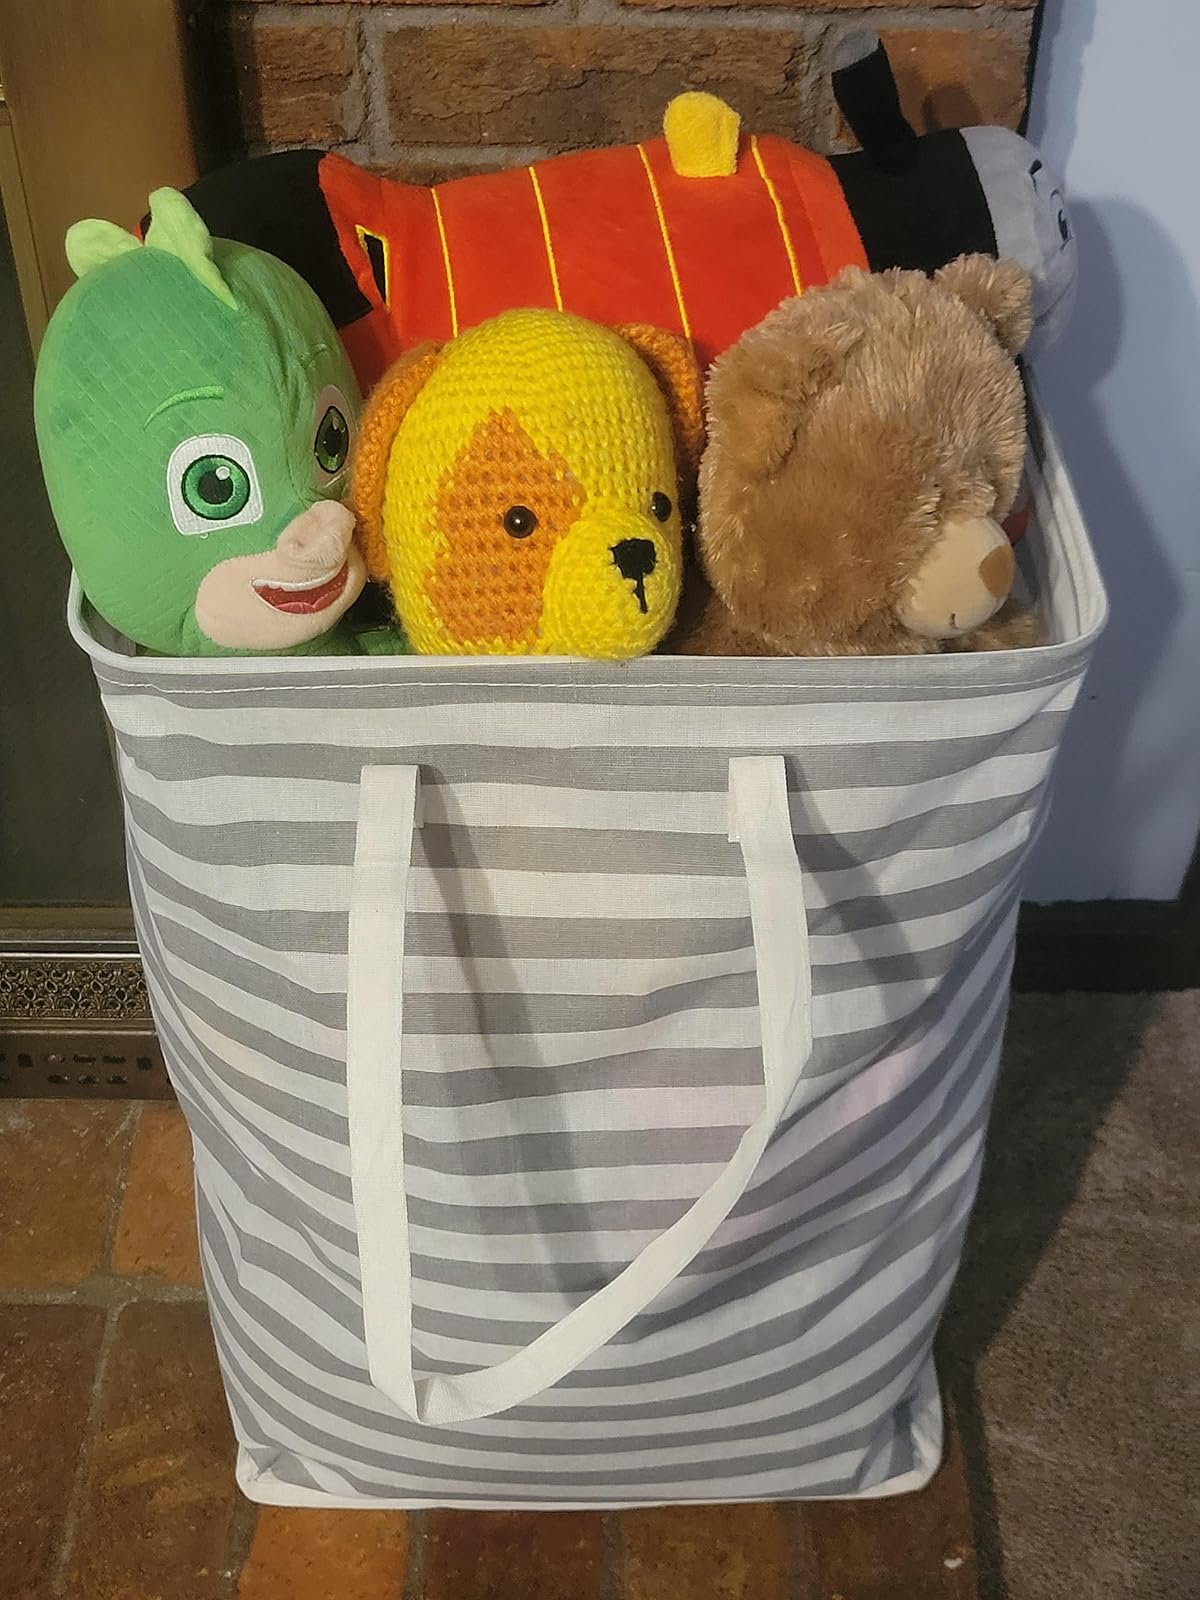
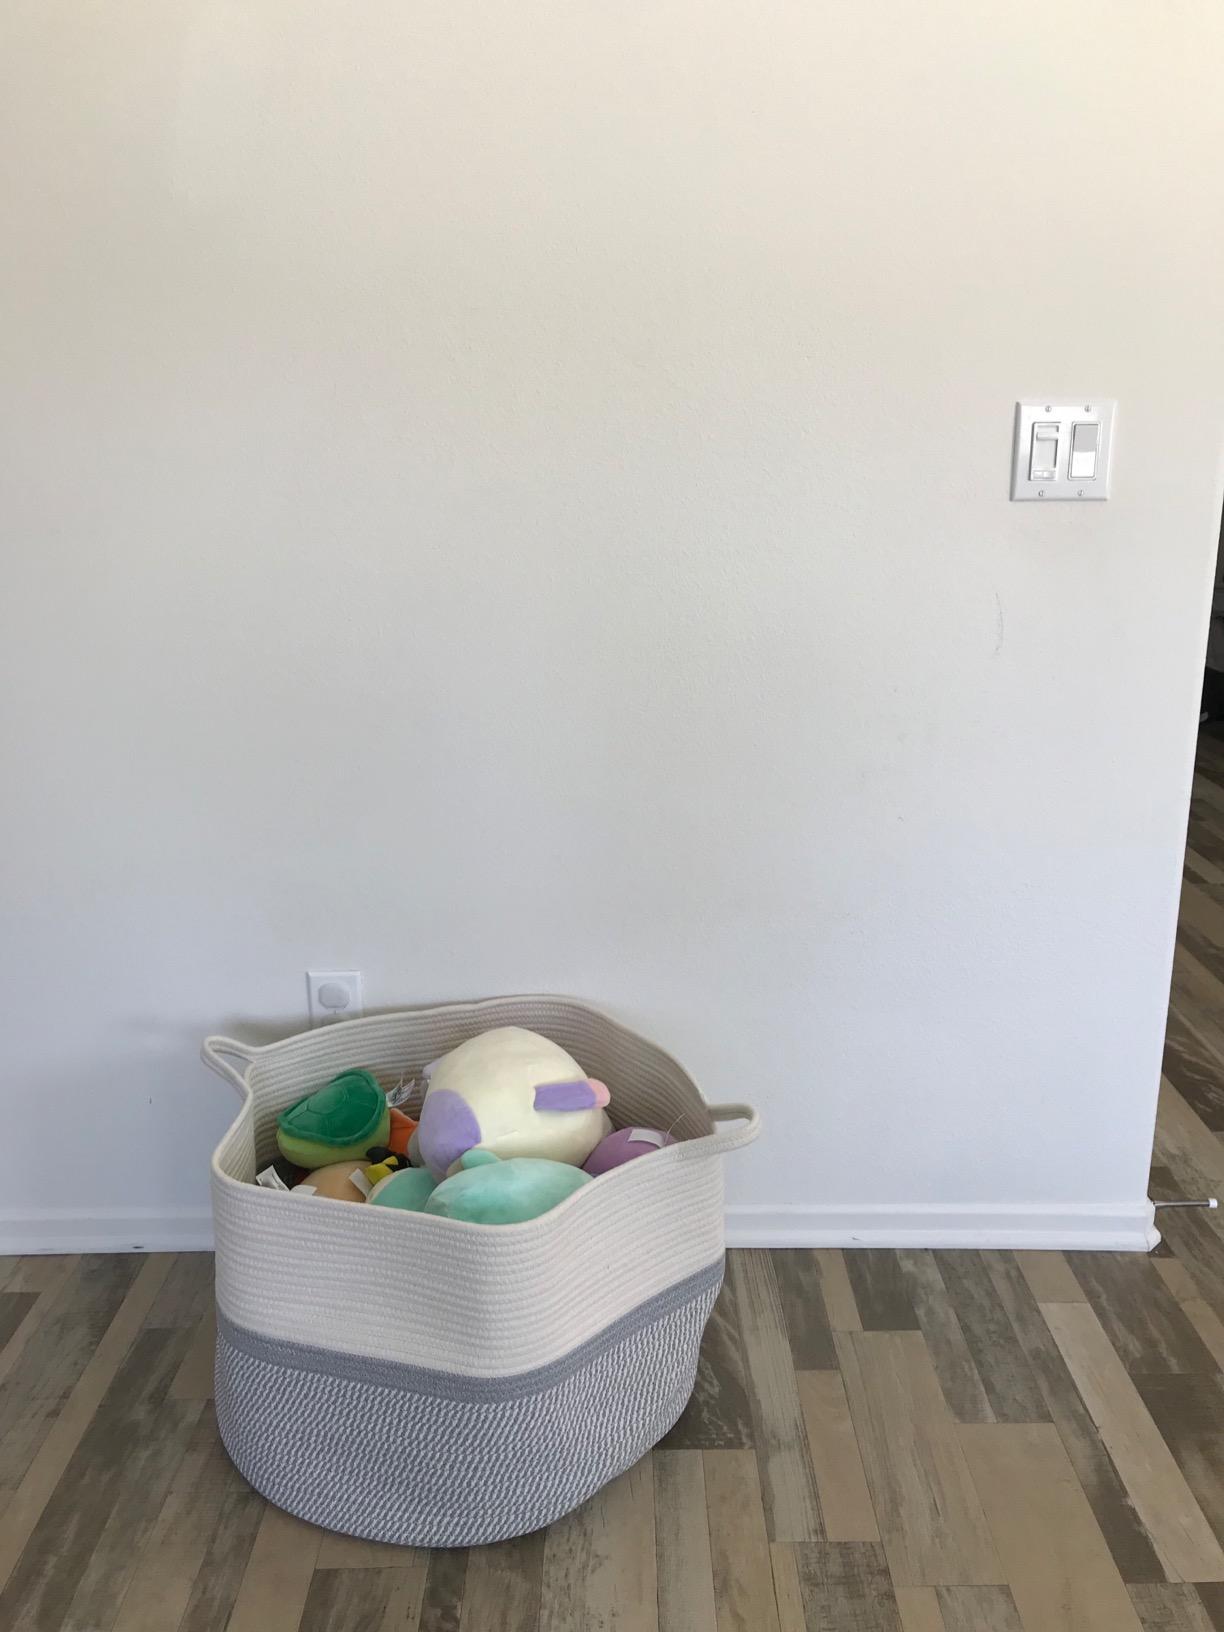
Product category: items_hamper
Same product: no